Tony Gonzalez

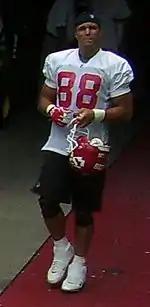
Gonzalez at a Chiefs mini camp practice in 2008

Gonzalez was ranked as one of the top tight ends in the 1997 NFL draft and was considered a top 15 selection. The Chiefs traded up from the 18th to the 13th selection with the Tennessee Oilers to draft Gonzalez.